2017 March for Justice

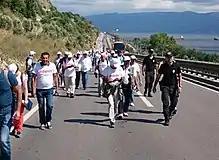
Kemal Kılıçdaroğlu during the March, just before arriving by the Sea of Marmara

The protest was led by opposition leader Kemal Kılıçdaroğlu, with the march being compared to Gandhis 1930 Salt March. Thousands of protesters participated in the march, carrying signs that read "adalet" (the Turkish word for "justice") and chanting "rights, law, justice".